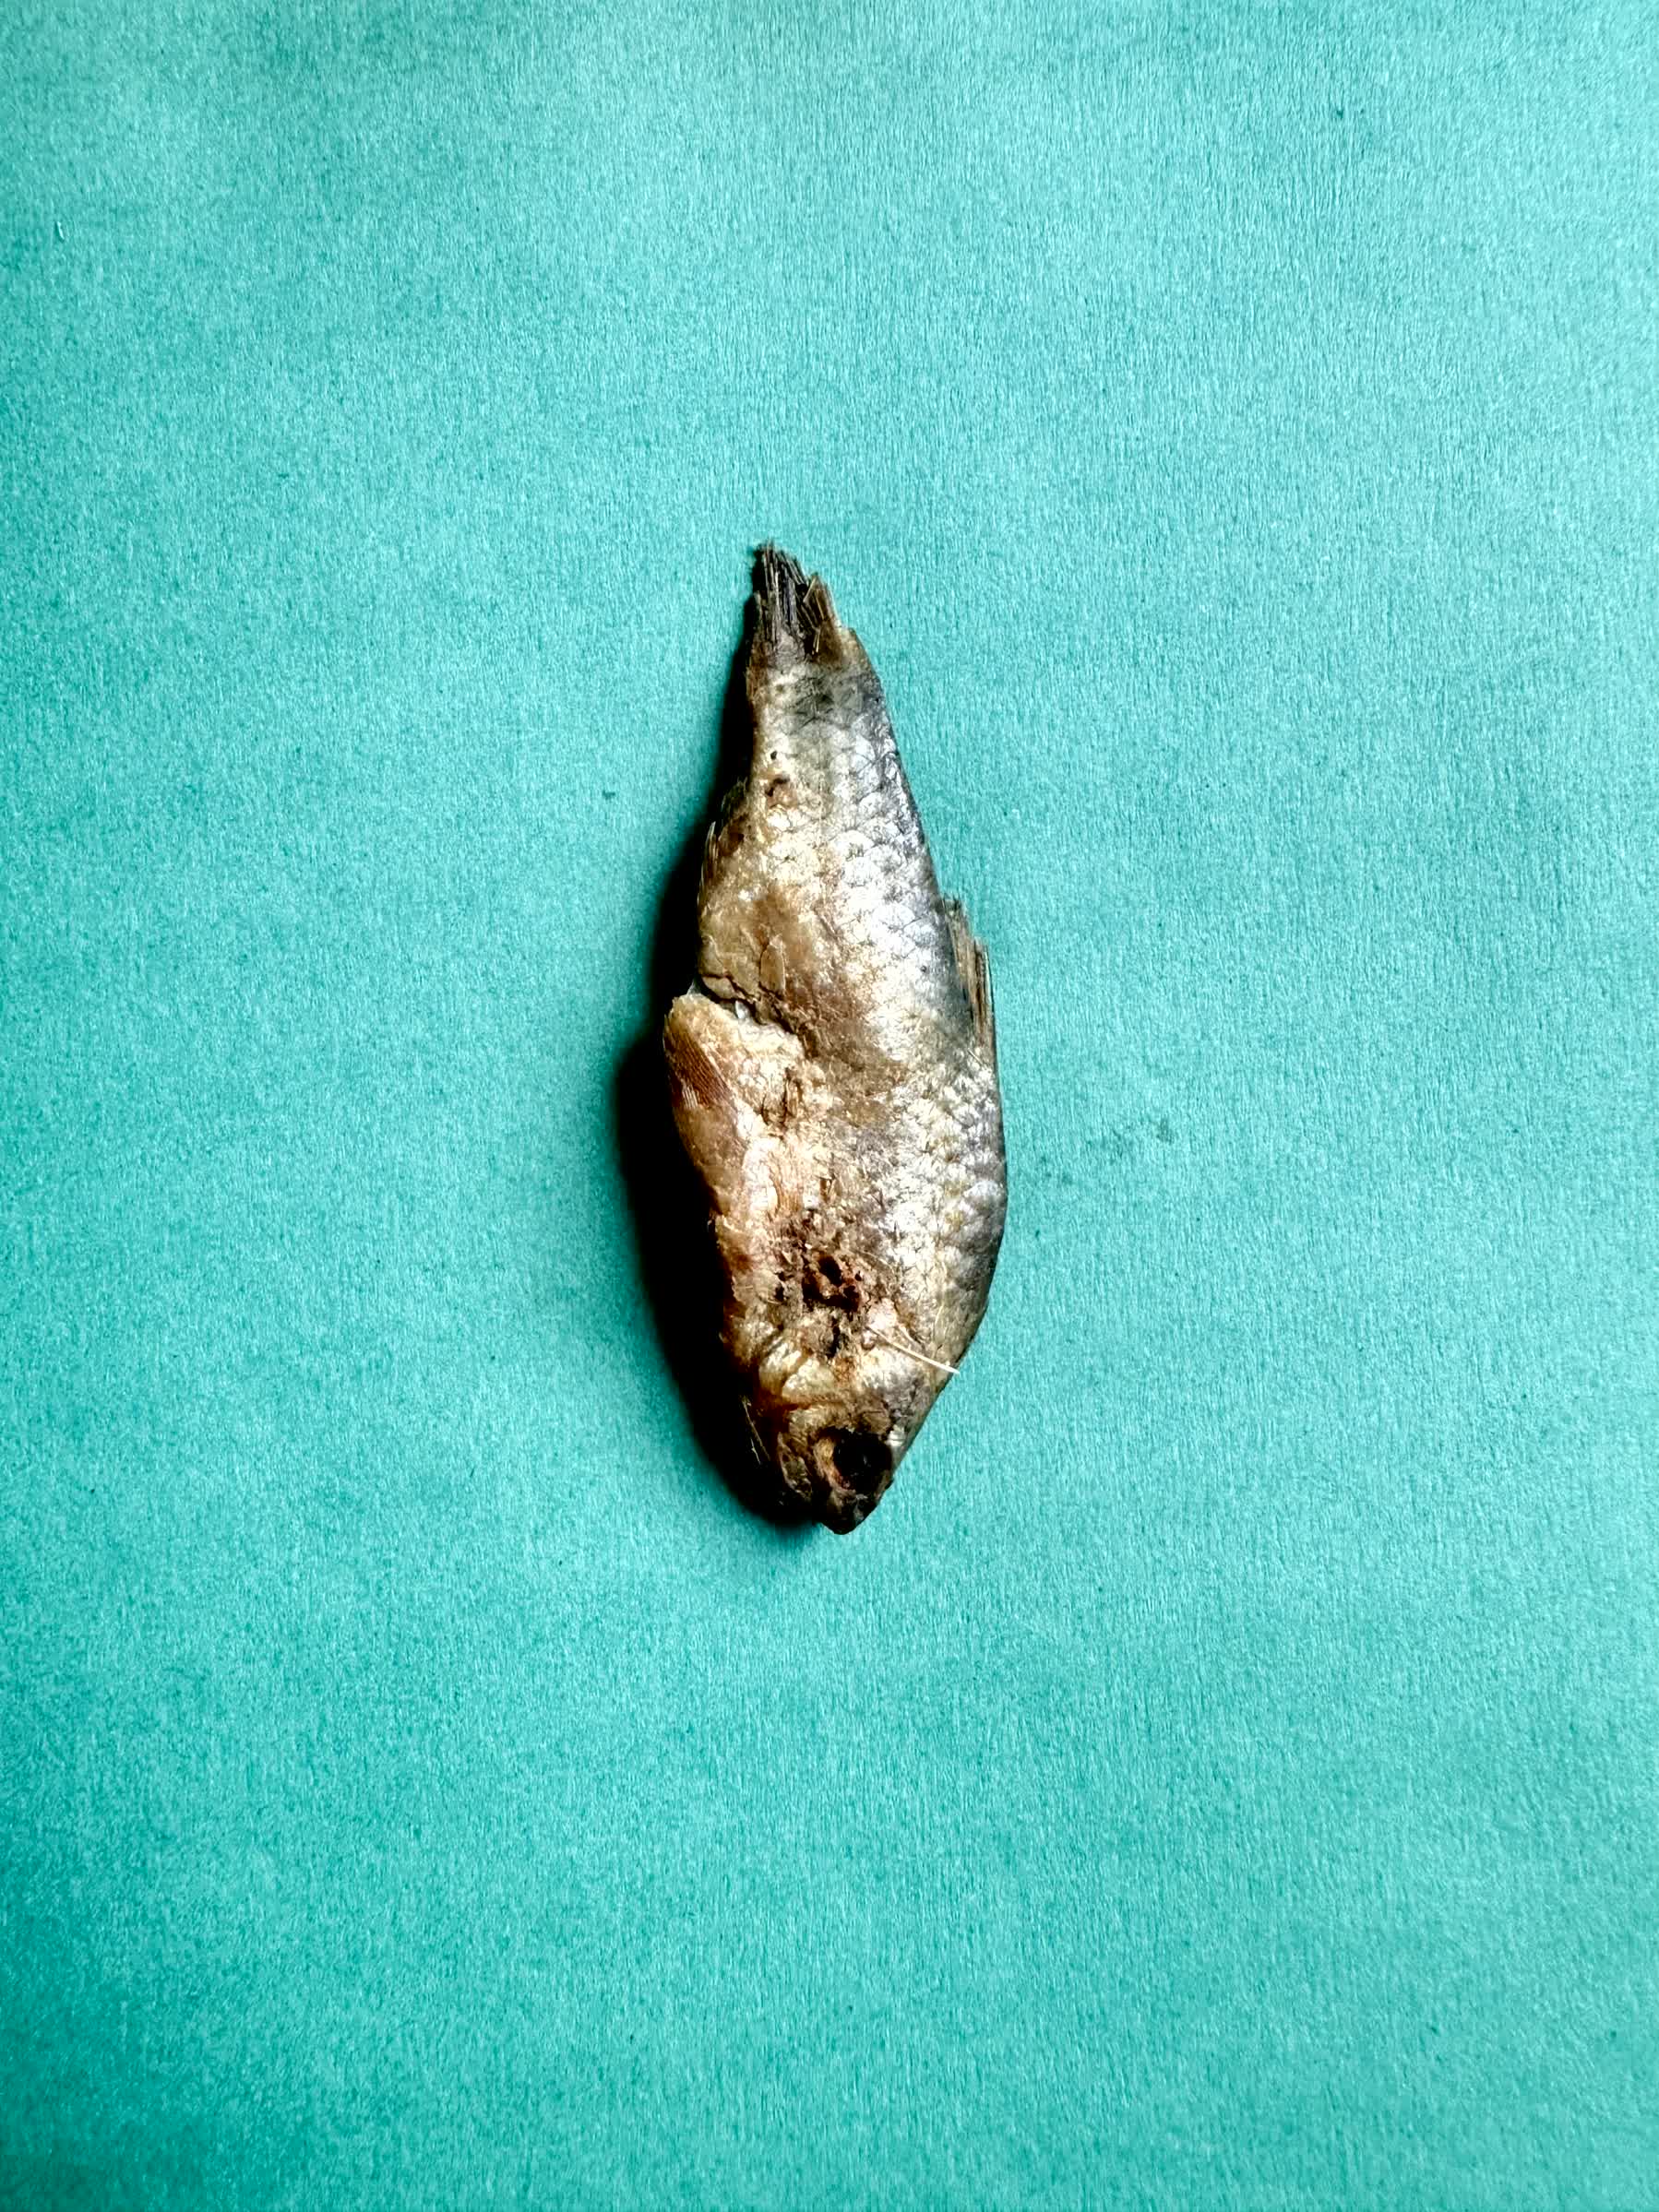
Species: puti chepa